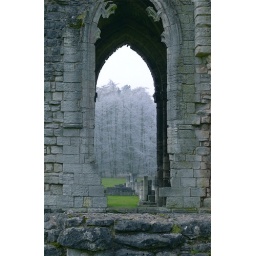
Again at Roche Abbey.Used FDR tools to bring out the detail in both the trees and the stone wall.